Lai Tung-kwok

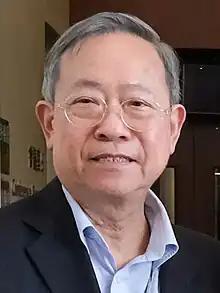
Lai in 2023

Lai Tung-kwok, GBS, IDSM, JP (born 12 November 1951 in Hong Kong) is a Hong Kong politician and retired civil servant currently serving as a member of the Legislative Council for the Election Committee constituency.